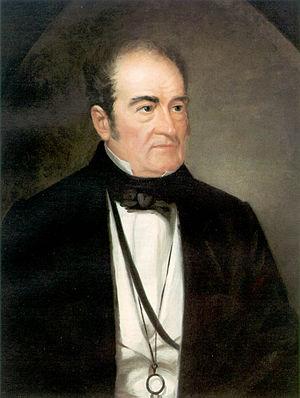
John Bell est un homme politique américain, procureur, et planteur. L'un des politiciens du Tennessee les plus éminents d'avant la guerre de Sécession, il sert à la Chambre des représentants de 1827 à 1841, et au Sénat de 1847 à 1859. Il est le président de la Chambre lors du 23ᵉ Congrès, et sert brièvement comme secrétaire de la guerre, au cours de l'administration de William Henry Harrison. En 1860, il est candidat à présidence en tant que candidat pour le Parti de l'Union constitutionnelle, un troisième parti qui prend une position neutre sur la question de l'esclavage.
Thomas Le Clear, né le 17 mars 1818 à Owego dans l'état de New York et décédé le 26 novembre 1882 à Rutherford dans l'état du New Jersey aux États-Unis, est un peintre peintre portraitiste américain, l'un des plus importants de la région de New York durant sa carrière au XIXe siècle. Il a également peint des scènes de genre dans lesquelles des enfants sont souvent représentés dans des situations fantaisistes ou adultes.